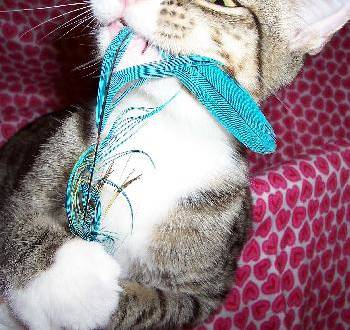
Label: cat